Division (military)

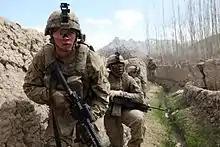
10th Mountaineers advance on a sniper.

In the British Army, a division is commanded by a major general with a WO1 as the Command Sergeant Major and may consist of three infantry, mechanised and/or armoured brigades and supporting units.